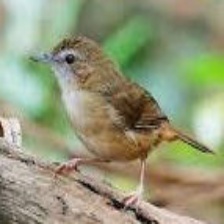
Species: ABBOTTS BABBLER
Scientific name: MALACOCINCLA ABBOTTI